José Legrá

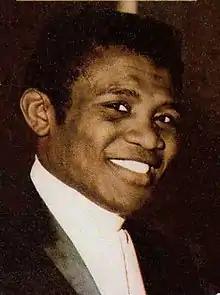
José Legrá c. 1973

José Adolfo Legrá Utría (born 19 April 1943) is a retired professional featherweight boxer. He is a former two time WBC World Featherweight Champion.